Ōpārara Basin

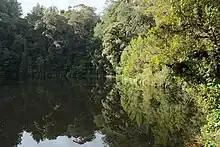
Mirror Tarn

The Ōpārara Valley is a popular tourist destination, with relatively short walks to see the natural rock arches Moria Gate and the Oparara Arch, Mirror Tarn, and the accessible caves Box Canyon Cave and Crazy Paving Cave. The Honeycomb Hill Caves are restricted to visitors on an authorised guided tour.